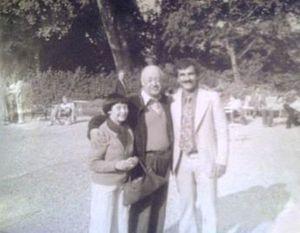
Ahmad Kamyabi Mask &amp
Ahmad Kamyabi Mask, né en 1944 à Birdjand, est un écrivain, metteur en scène, critique de théâtre, traducteur et éditeur iranien.